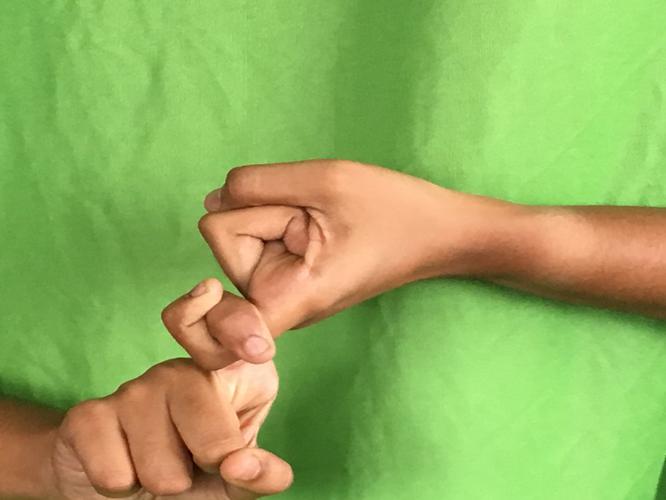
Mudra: Pasha
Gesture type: double_hand